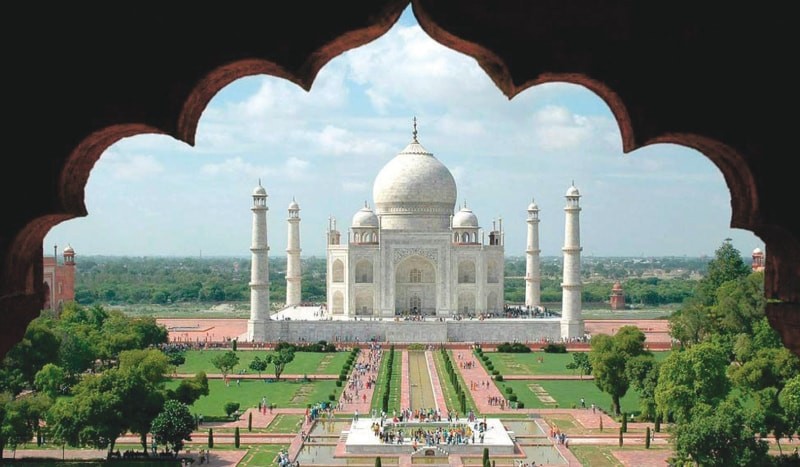
Landmark: Taj Mahal